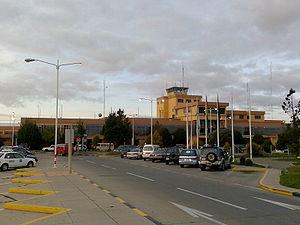
L'aéroport international El Alto est un aéroport domestique et international desservant la ville de La Paz, capitale du département de La Paz, celui-ci étant situé à l'ouest de la Bolivie.